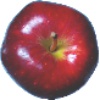
Label: red_delicious_apple